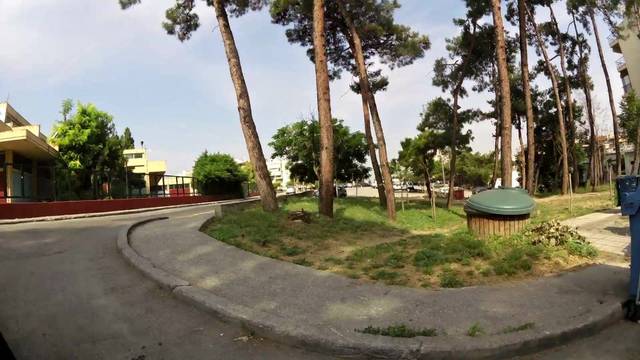
Region: Greece
Coordinates: 40.658, 22.943